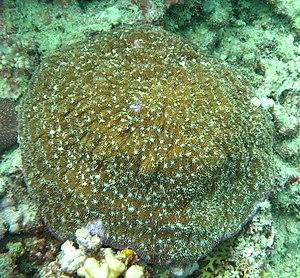
Fungiidae est une famille de scléractiniaires libres, aussi appelés « coraux-champignons ».